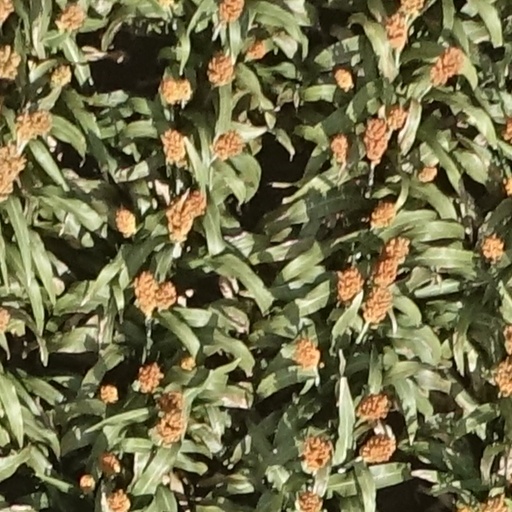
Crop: sorghum